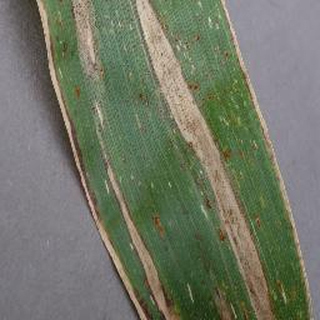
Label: corn_northern_leaf_blight